Catholic Church in Slovakia

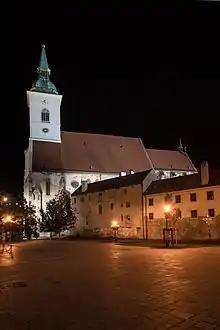
St. Martin's Cathedral, Bratislava

The Catholic Church in Slovakia is part of the worldwide Catholic Church, under the spiritual leadership of the Pope in Rome.